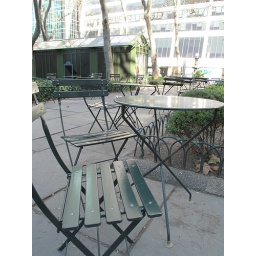
Little bistro table &amp;amp; chairs in Bryant Park